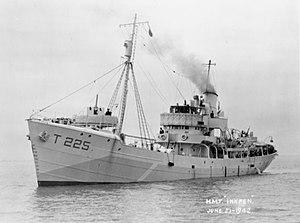
La Classe Hill est une petite classe de chalutiers militaires construite pendant la Seconde Guerre mondiale par la Royal Navy.